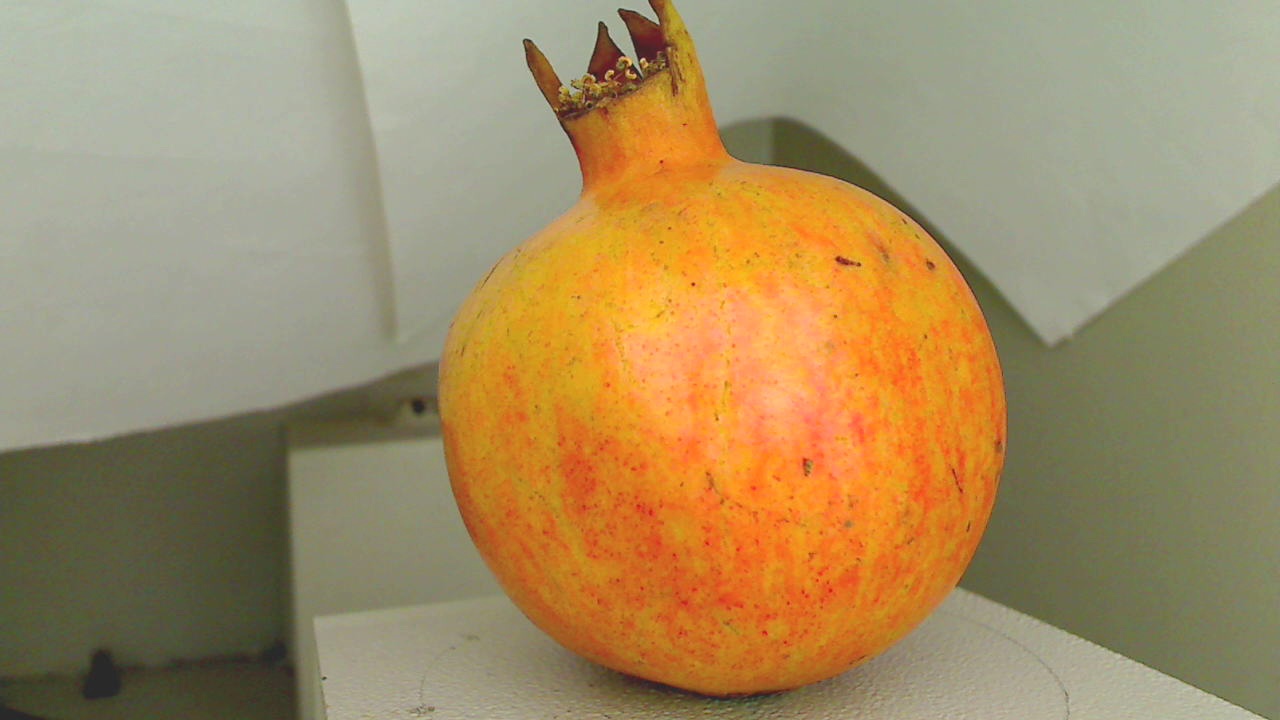
Grade: grade-3
Quality: quality-1